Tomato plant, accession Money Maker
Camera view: horizontal (90 deg, fisheye); turntable rotation: 330 degrees
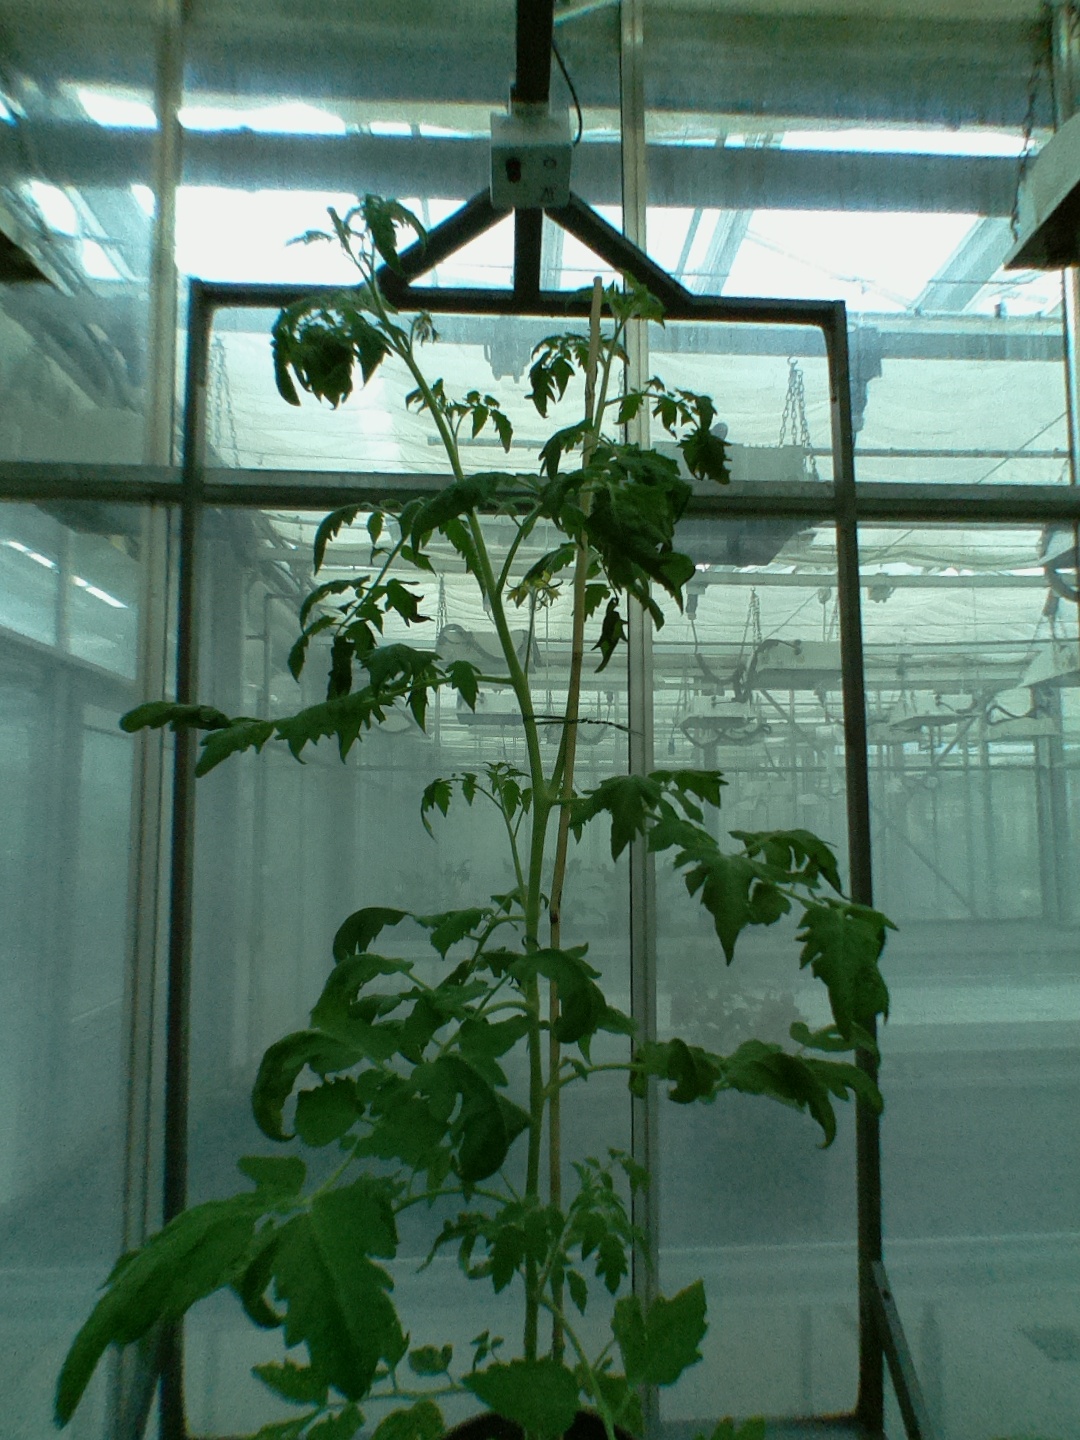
BBCH growth stage 64: 40%-50% of flowers open